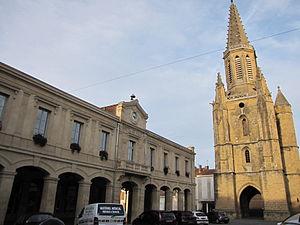
Mairie et église de Boulogne-sur-Gesse
Boulogne-sur-Gesse est une commune française située dans le département de la Haute-Garonne, en région Occitanie.